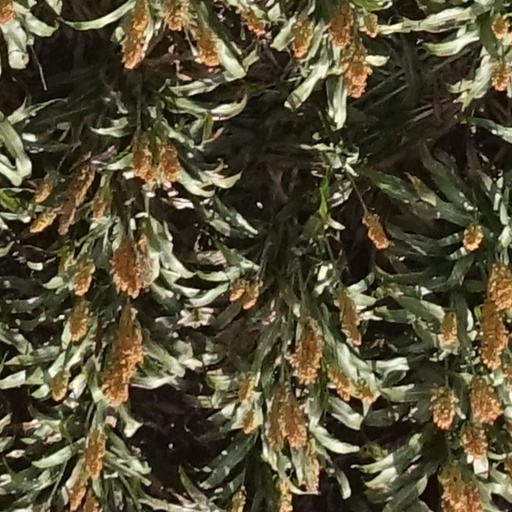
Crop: sorghum